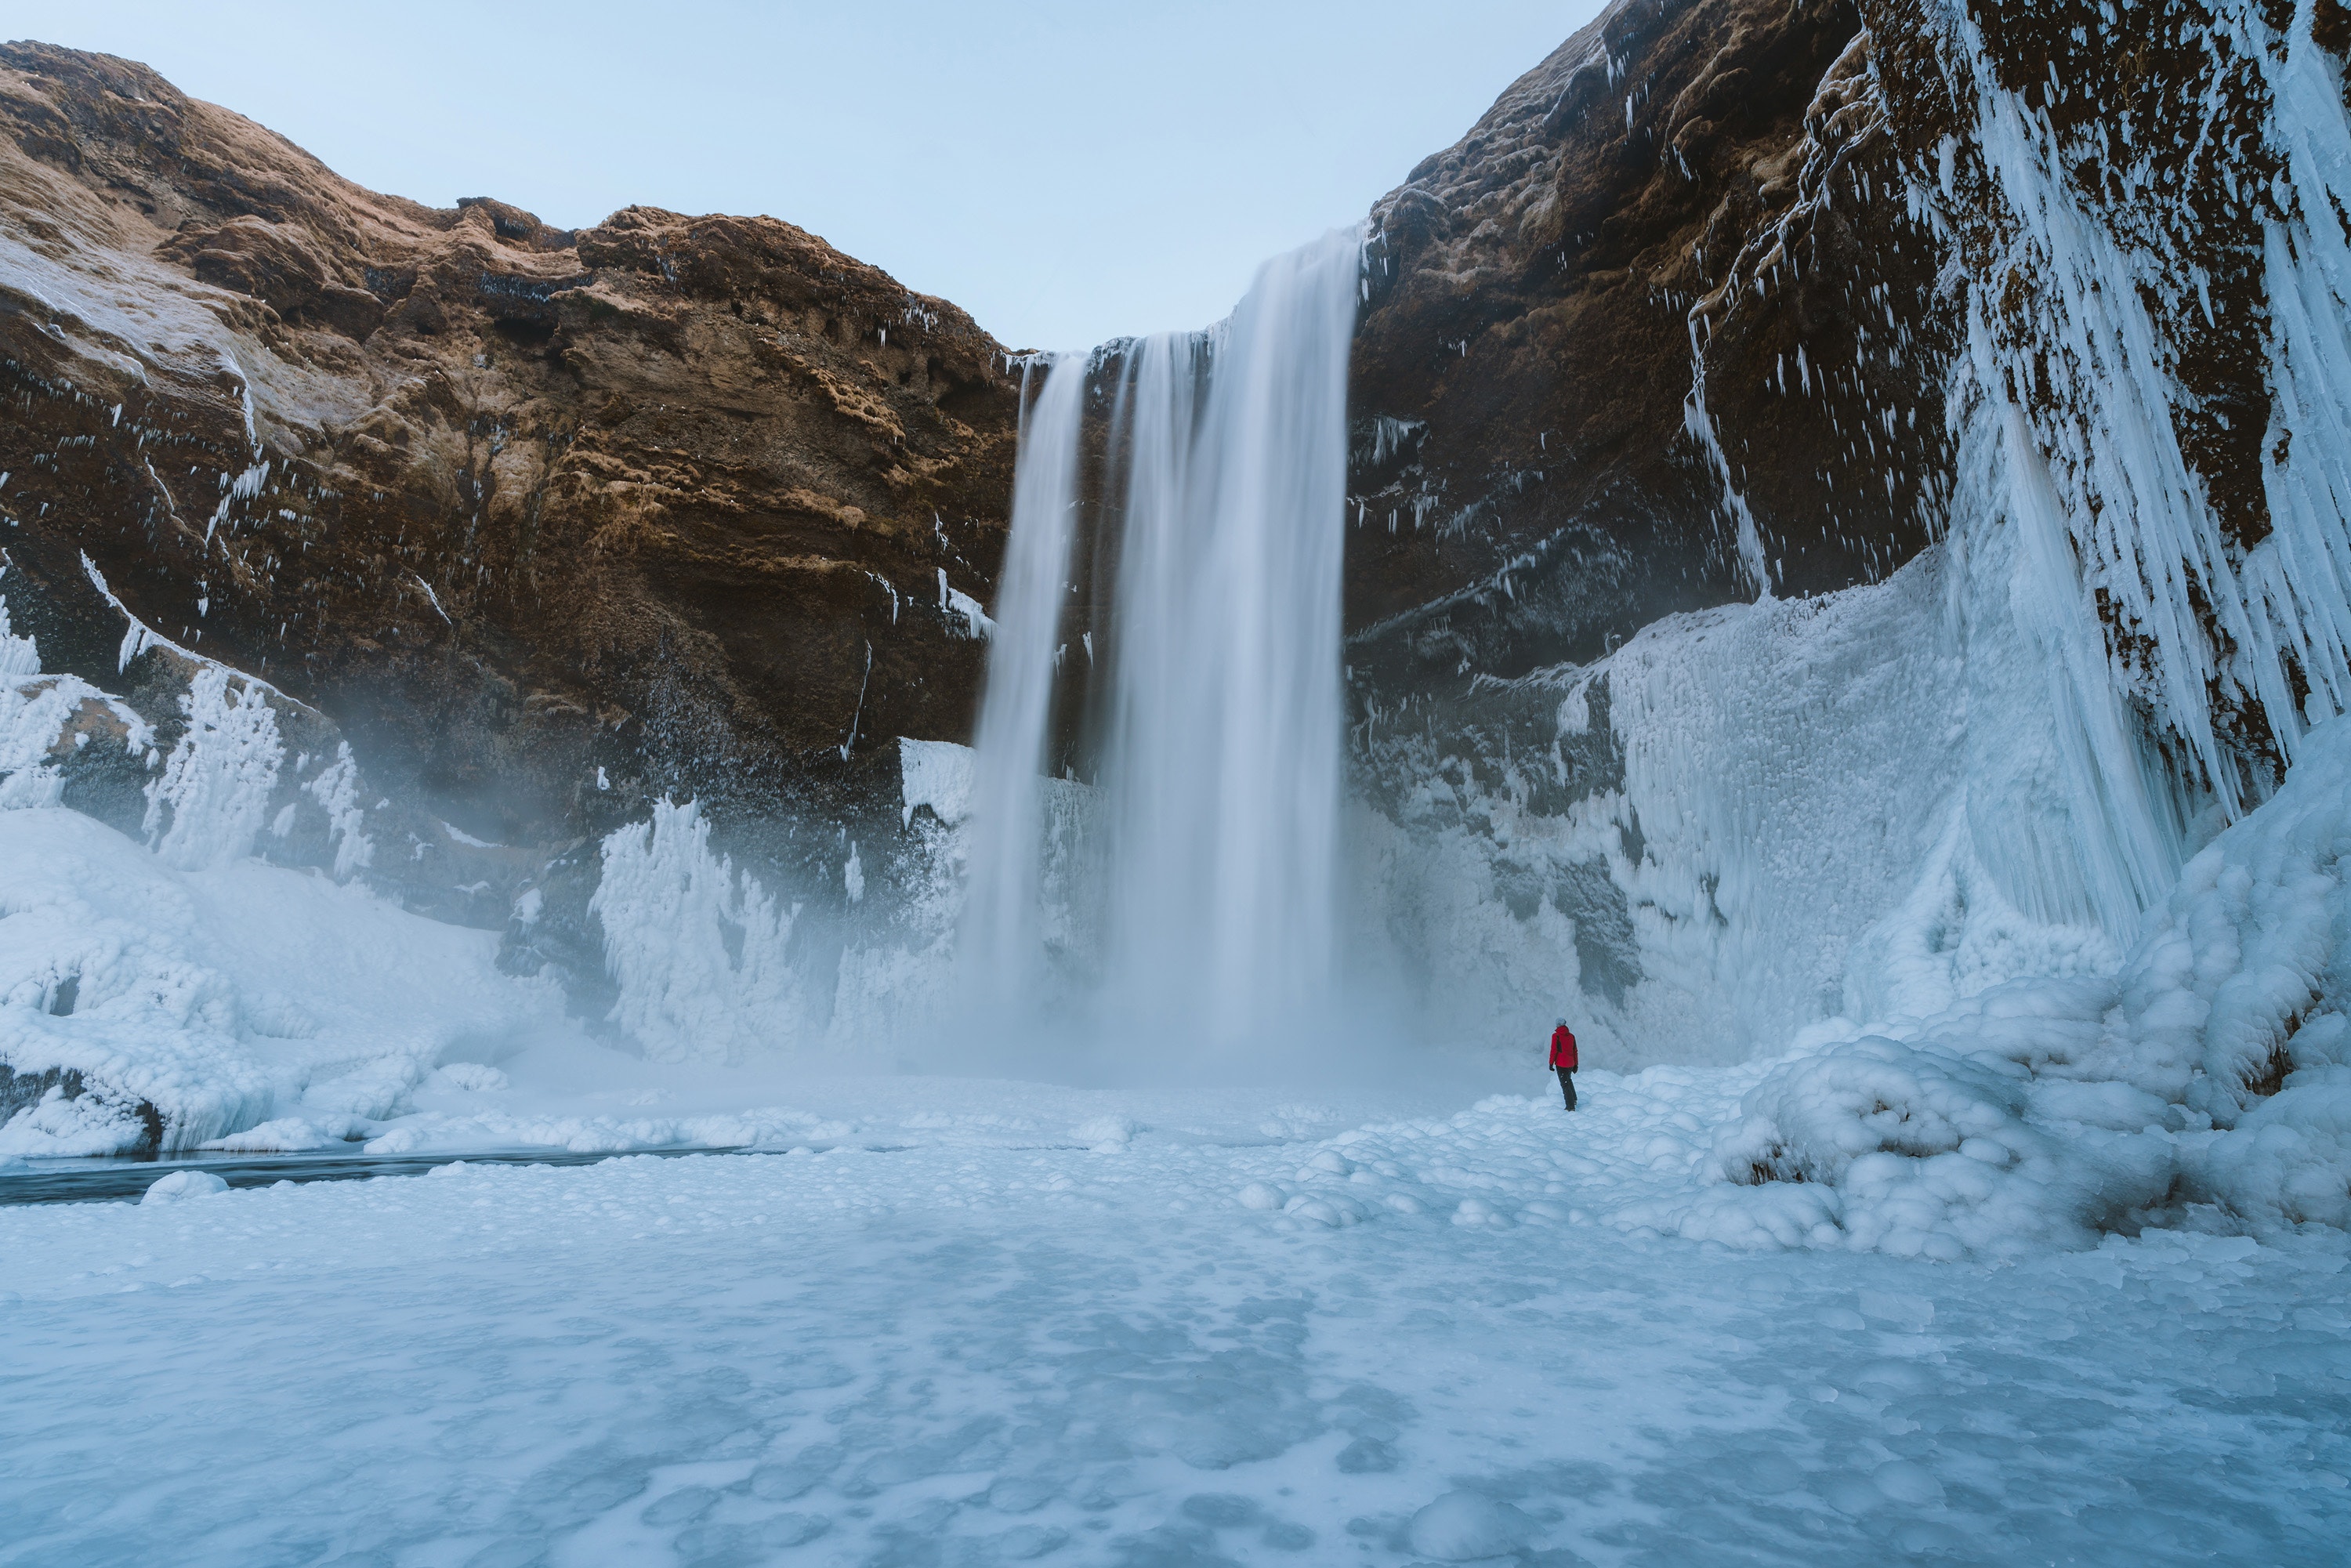
waterfall, body of water, nature, water, freezing, ice, water resources, natural landscape, winter, geological phenomenon, watercourse, water feature, snow, glacier, formation, ice cap, mountain, landscape, chute, glacial landform, cliff, river, adventure, terrain, tourism